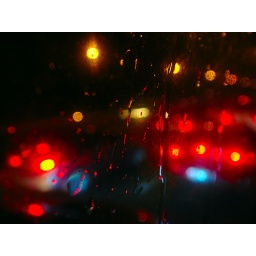
A bus ride back home in a rainy night.